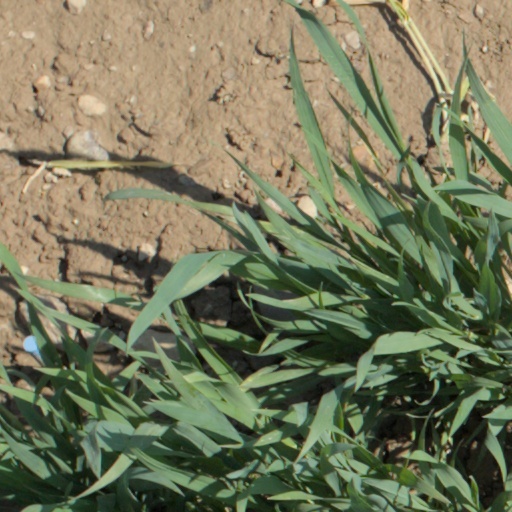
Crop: wheat